Darlene Love

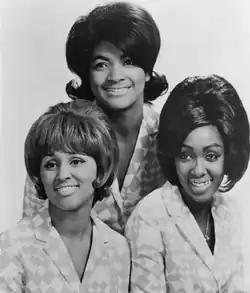
The Blossoms in 1966. Left to right: Darlene Love, Fanita James, Jean King

While still in high school (1957) she sang with the Echoes, a mixed gender doo-wop group. She was then invited to join a little-known girl group called the Blossoms.